Siege of Oxford (1142)

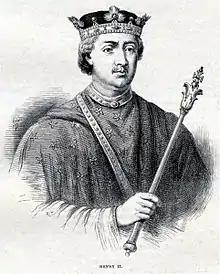
King Henry II, as imagined in Cassell's "History of England" in 1865

Stephen's exact movements after the siege are hard to establish; Oxford Castle dominated the surrounding countryside, and he probably took advantage of his new-found lordship to spend considerable time and resources subduing the countryside around Oxford. After all, says Emilie Amt, in the county generally, "far more important than the Angevins' one-time foothold here were the Angevin loyalties of many Oxfordshire barons". Stephen knew Matilda had fled to Wallingford after her escape, but made no effort to stop her. Stephen had attempted to besiege the castle in 1139, Fitz Count had "strengthened the already impregnable castle" over the years, as well as having sufficient provisions to hold out for several years, which Stephen had discovered to his cost: his siege had broken up within weeks. Stephen clearly did not wish to attempt a second assault. The King is known to have attended a legatine council meeting in London in spring the following year, and around the same time returned to Oxford to consolidate his authority in the region. Stephen attempted a counter attack, but was roundly beaten at the Battle of Wilton the following year. Oxford, though, remained in the king's possession with William de Chesney as constable; in 1155, the sheriff, Henry de Oxford, was granted £7 to assist with the rebuilding of Oxford, following its "wasting by Stephen's army" 13 years earlier.